North Oxford, Maine

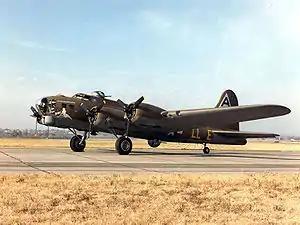
B-17G bomber similar to the one which crashed on Deer Mountain.

North Oxford was the site of Maine's second worst military plane crash. A Boeing B-17 Flying Fortress bomber was flying from Nebraska to Dow Field in preparation for a trans-Atlantic flight to participate in the World War II strategic bombing of Europe. The bomber apparently became lost in thunderstorms around North Oxford which may have damaged the plane's radio. Local residents heard the bomber wandering through the overcast in searching circles for more than an hour before it crashed 500 feet below the summit of Deer Mountain in the southeastern corner of Parkertown Township. There were no survivors from the ten-man United States Army Air Forces crew. The Deer Mountain crash site now includes a memorial marker and is a popular hiking destination. A similar Long Creek Air Tragedy Memorial 100 miles to the south marks the site of Maine's worst plane crash. Through coincidence, both crashes occurred on the same day—July 11, 1944.